Pale-olive greenbul

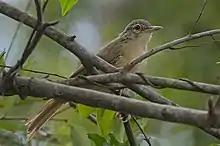
Pale-olive Greenbul

The pale-olive greenbul (Phyllastrephus fulviventris), or pale-olive bulbul, is a species of songbird in the bulbul family, Pycnonotidae.